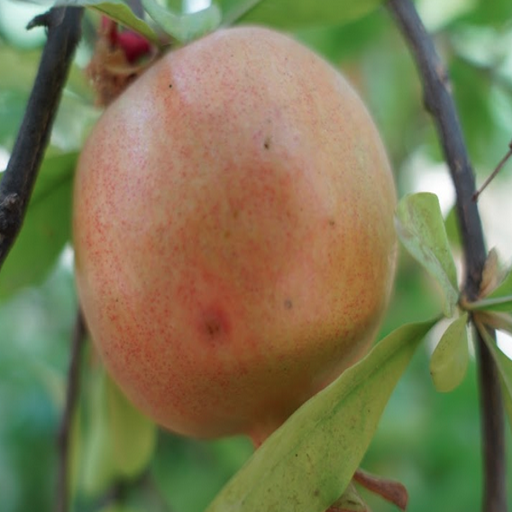
Label: Healthy